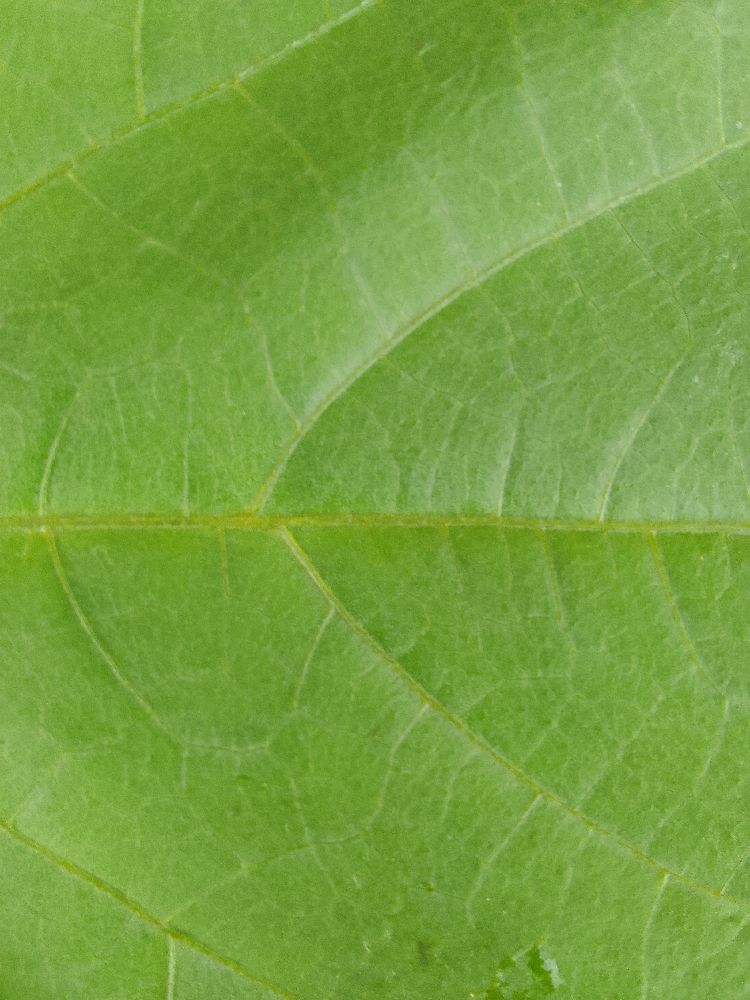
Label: healthy